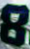
Number: 8